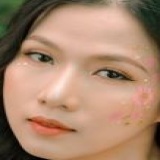
diễn viên Nguyễn Thùy Dương (Muối Tỷ)